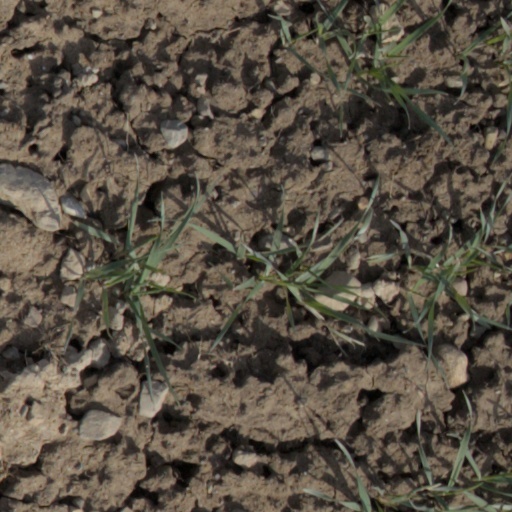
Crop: wheat